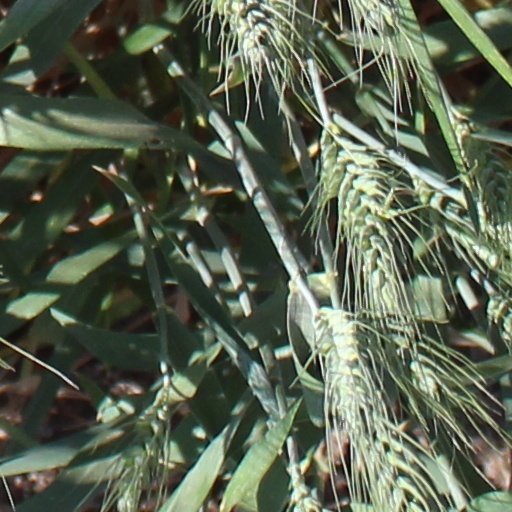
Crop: wheat